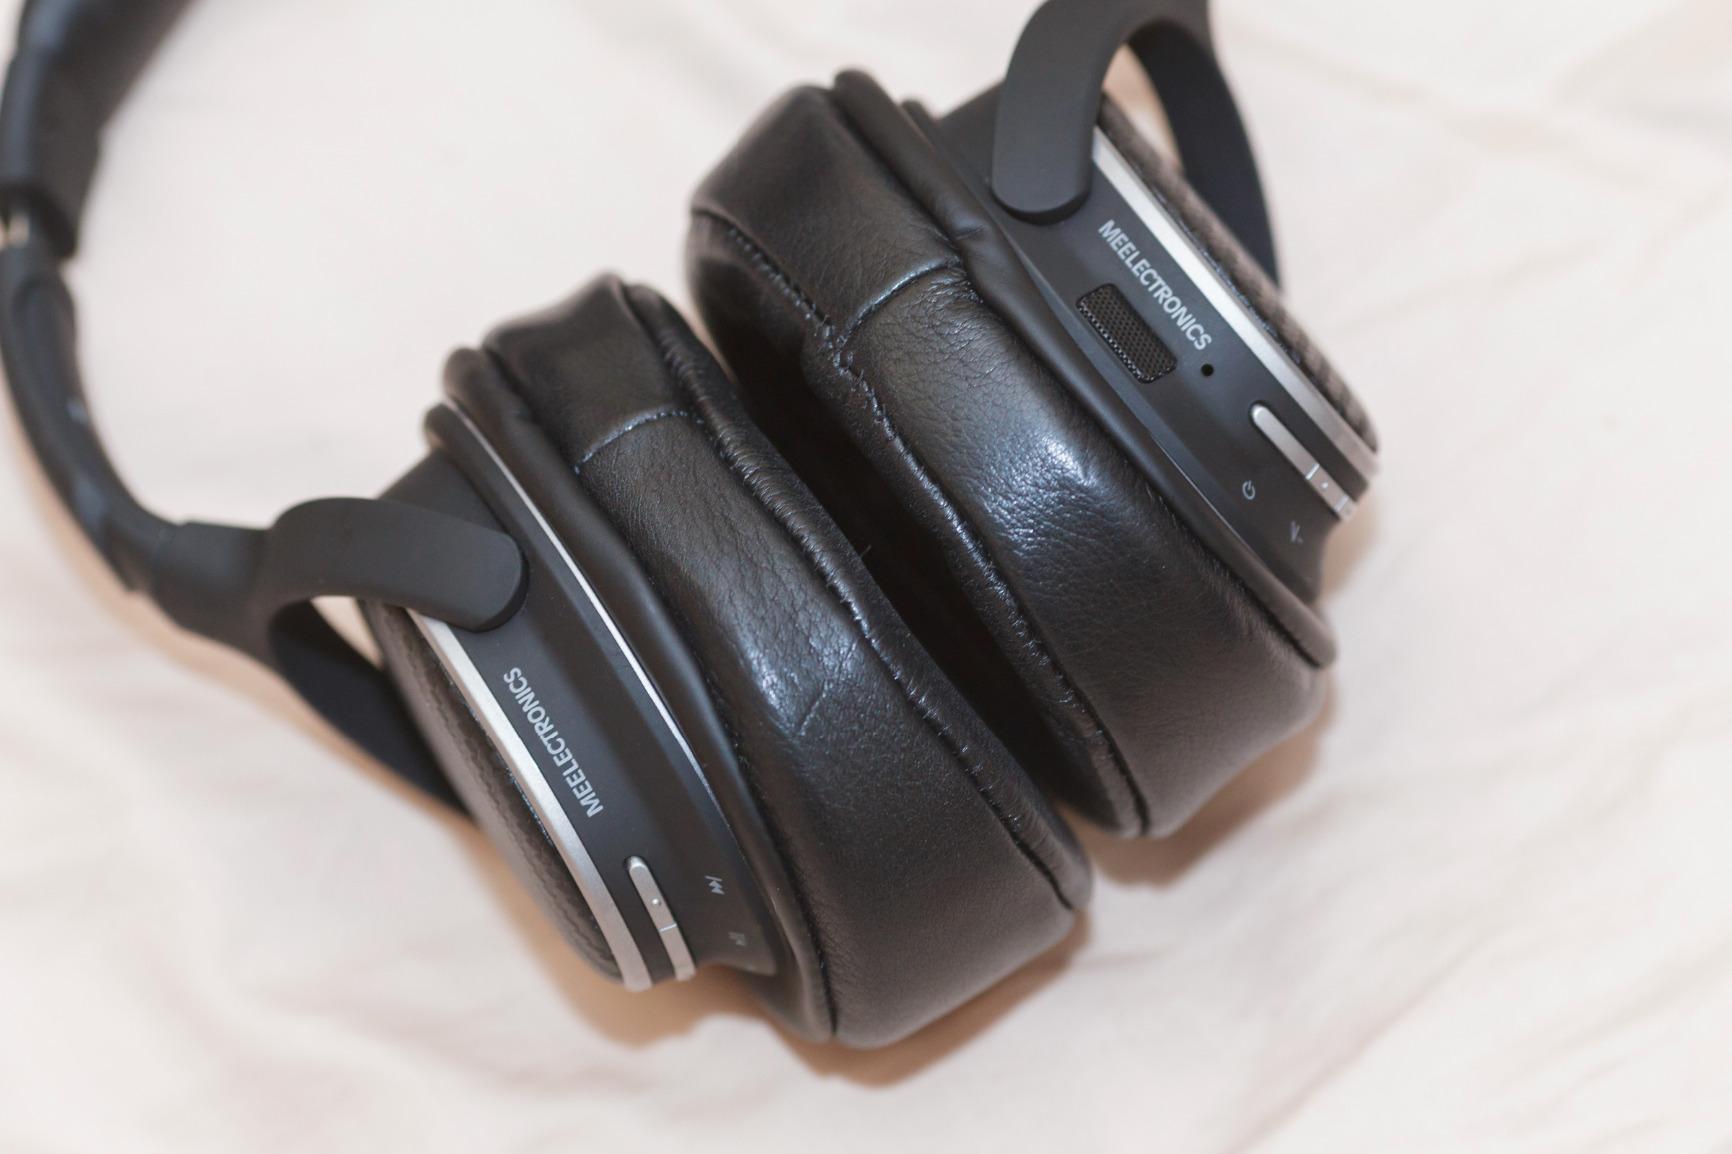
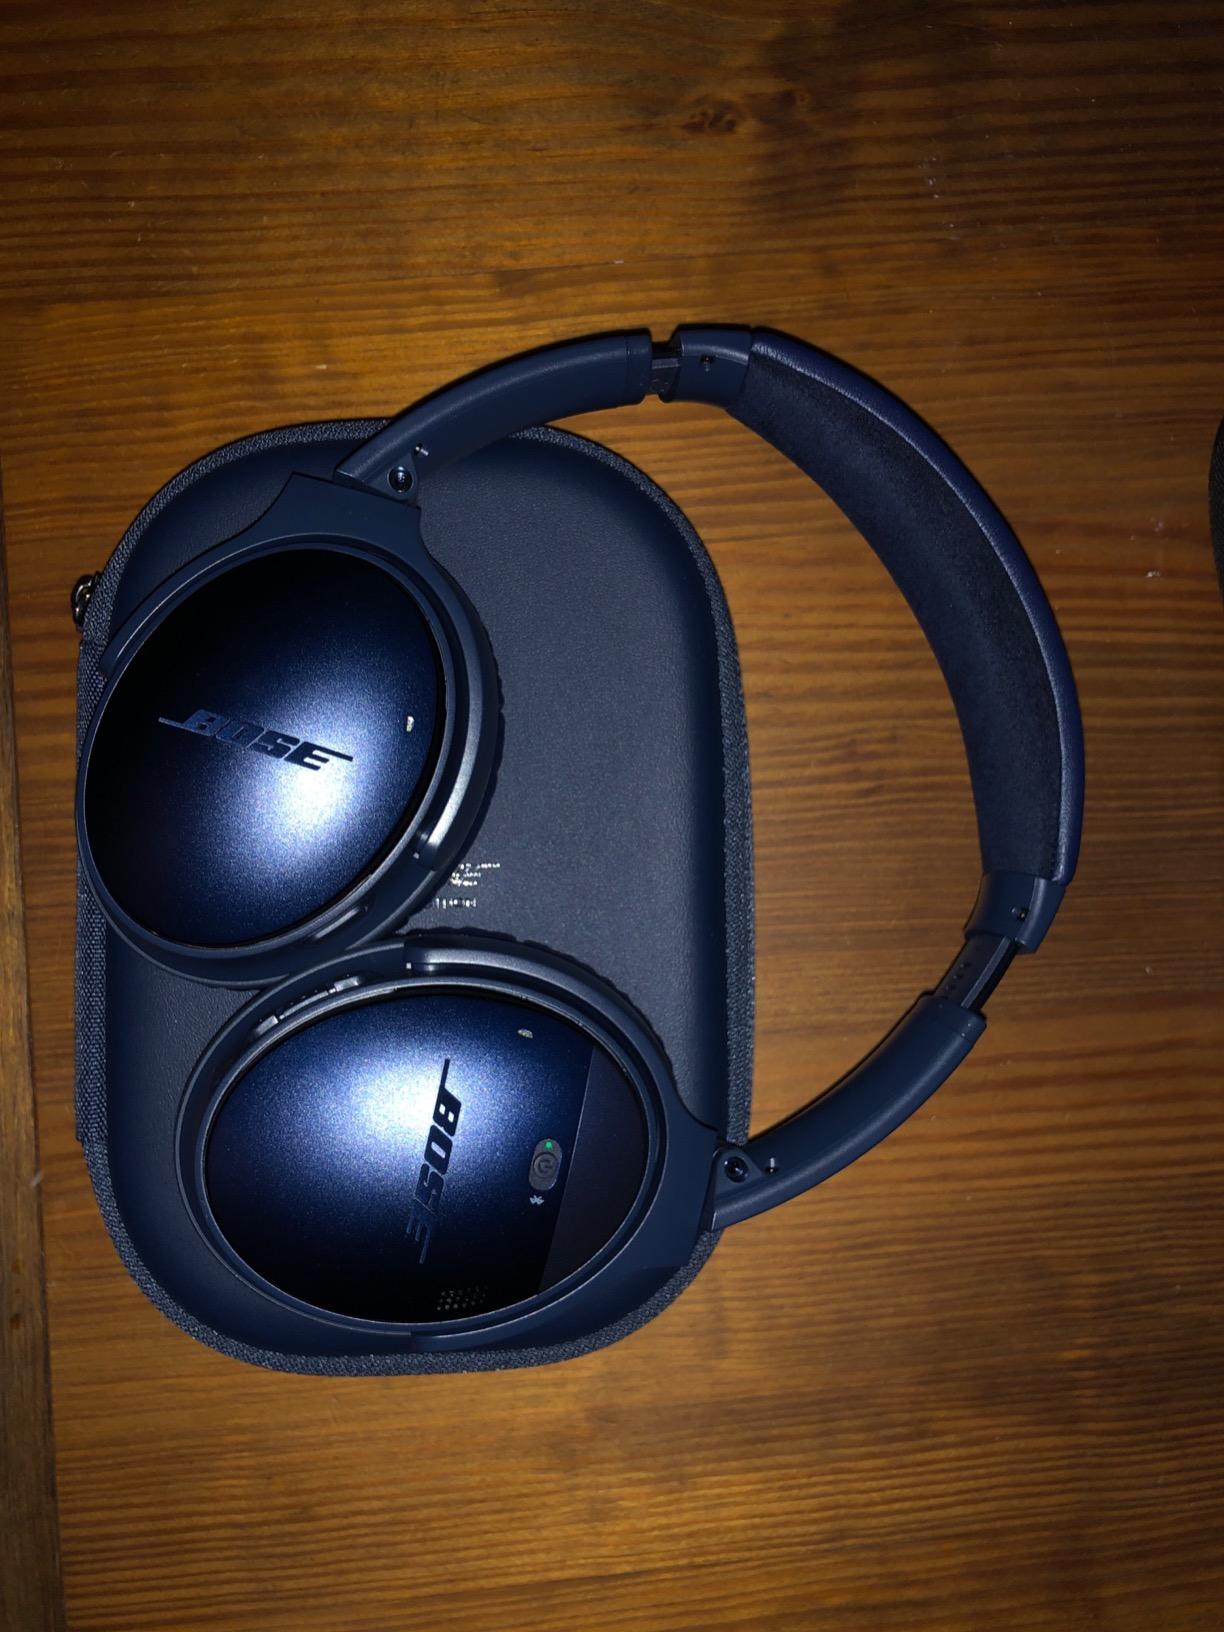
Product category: headphones
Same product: no